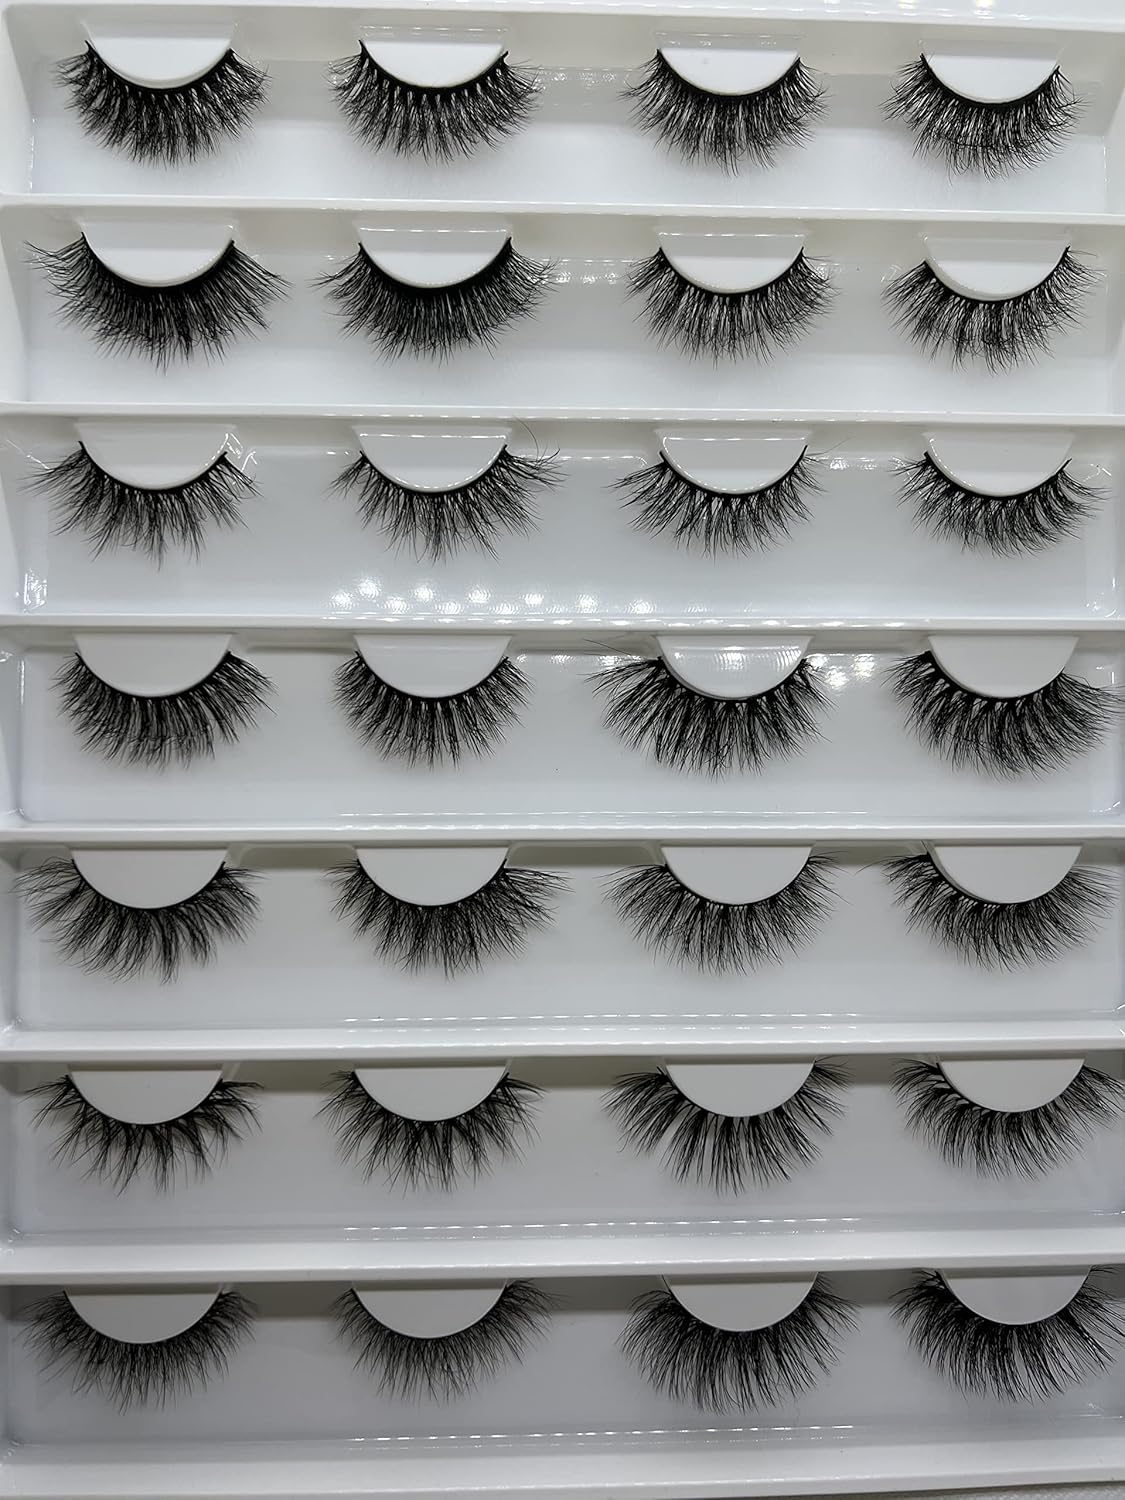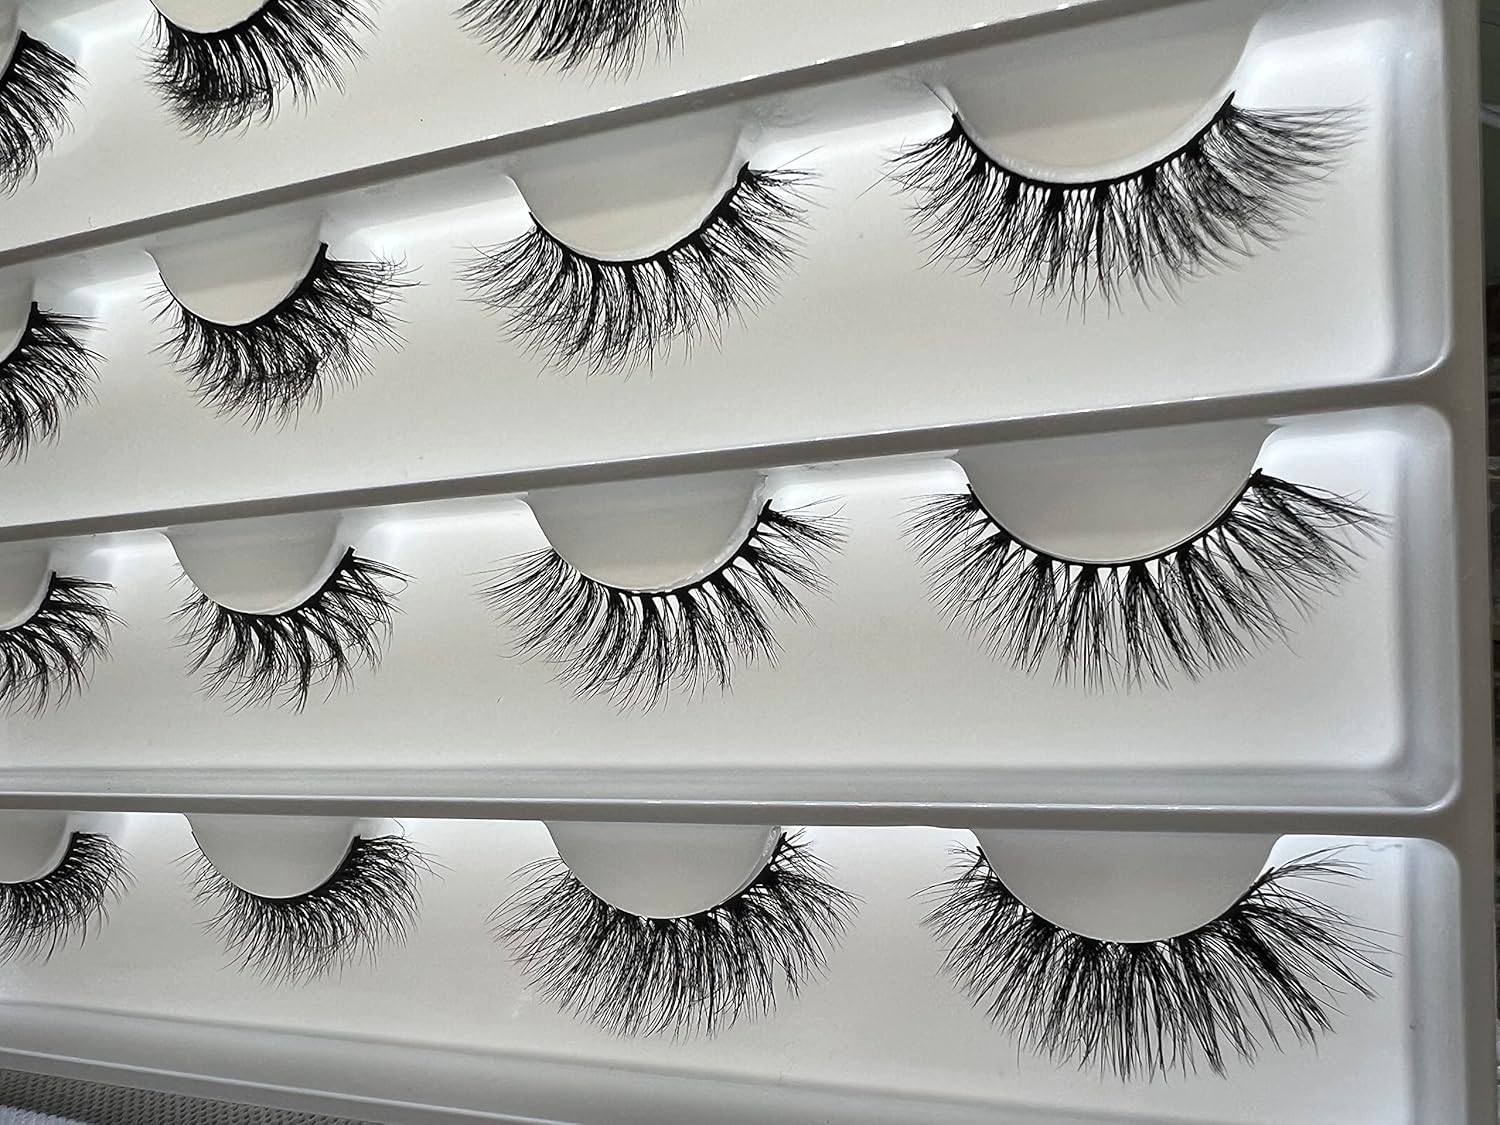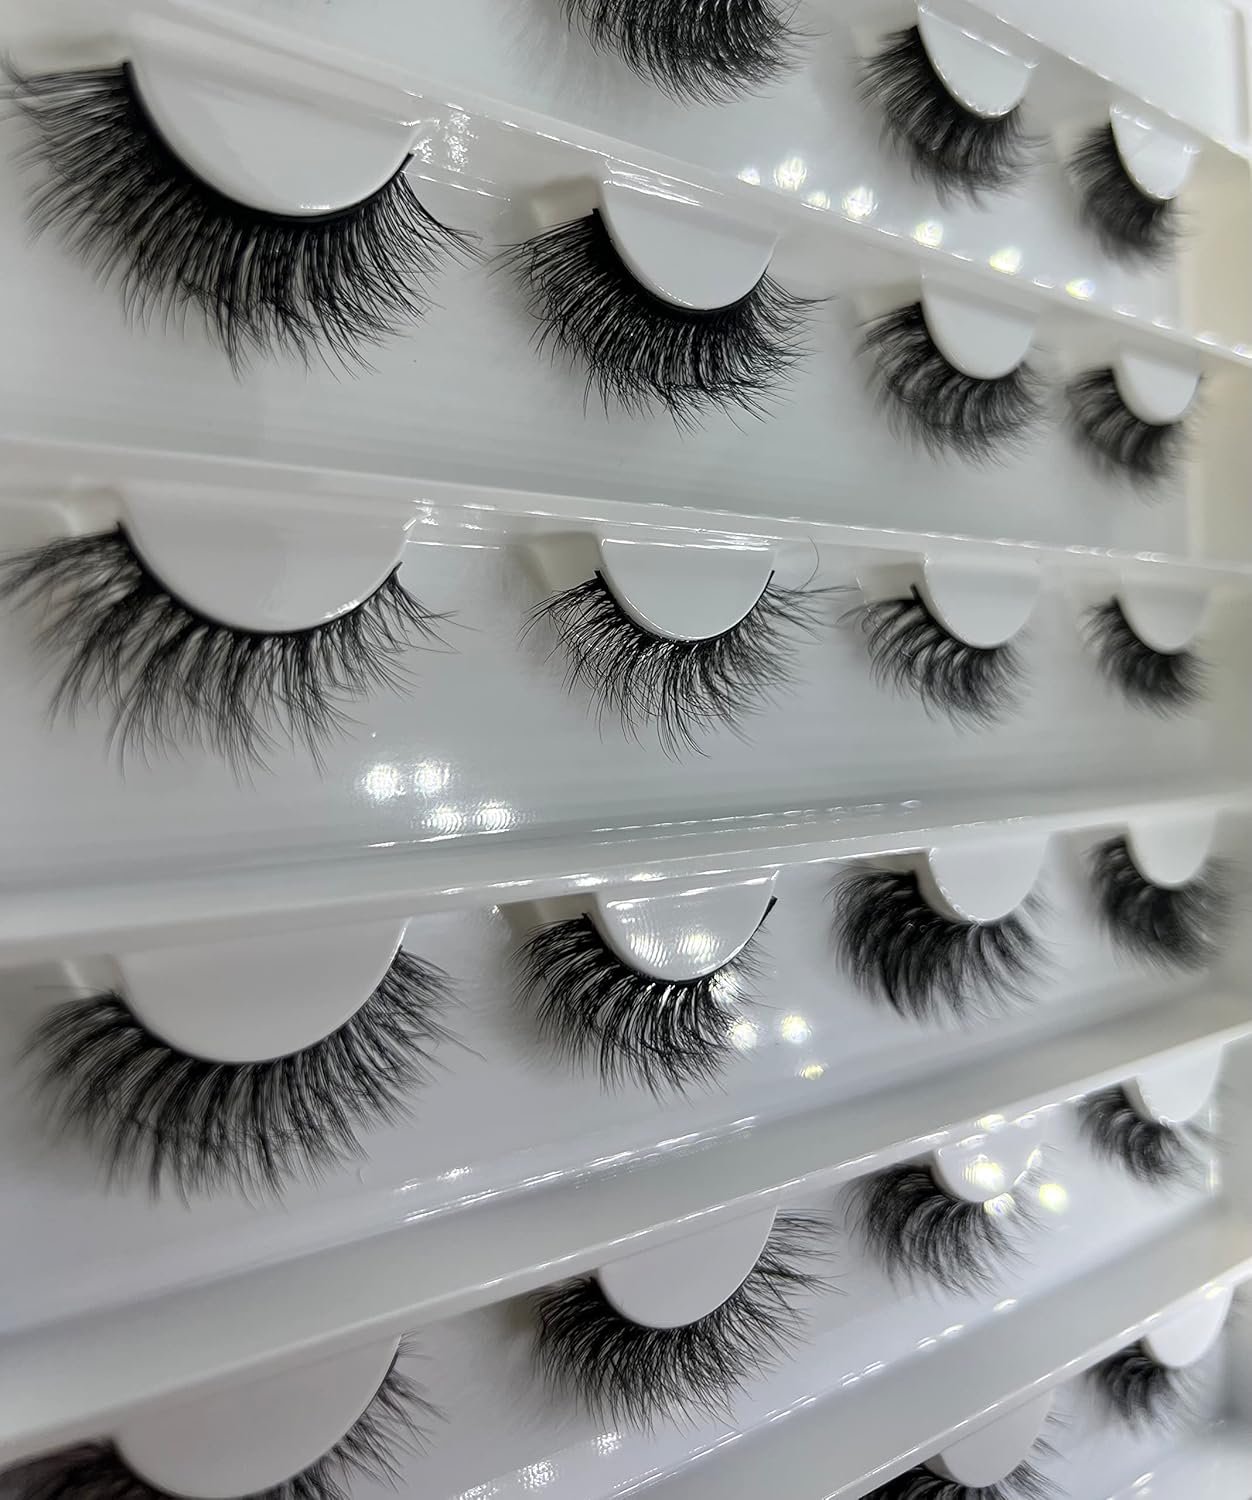
Classy Bossy Lashes 14 different pairs of fluffy natural to dramatic faux mink eyelashes with lengths from 9mm to 20mm and reusable up to 15 times
Category: All Beauty
My name is Lourdes Elias I am the founder of ClassyBossyLashes-LLC . I am a small Latina owned business based in southern California. Here at ClassyBossyLashes we want to make each person feel beautiful and confident using our products. Eyelashes make a huge difference on one’s appearance so why not give yourself a boost trying our product? Our lashes are 100% cruelty free and vegan friendly. They are both lightweight and soft, while still adding volume to your eyes. There are 14 different style pairs to suit one’s eyes. They are durable, comfortable, and reusable up to 15 times with proper care. They are good for everyday wear, working out, going out, or staying home. Give us a try, and do not hesitate in reaching out for any questions or concerns.
Features: High quality handmade faux mink, cruelty free, vegan friendly lashes. We strive to make good quality lashes and as close looking to mink lashes while not touching or harming any furry friends. | They are soft and fluffy 3D lashes with 14 different style pairs in each box because we know how hard it is to decide on just one pair. On the brighter side they are reusable up to 15 times with proper care. | These lashes are not too long, nor to short! They can be used for your everyday wear or full glam wear. Sizes are medium length from 9mm to 20mm while still making your eyes visible and beautiful. | We ensure a flexible and comfortable lash band. With the lashes being handmade we try to ensure weightless, painless, flexible, and comfortable lash bands. They can also be cut to be adjusted to your eyes. | We are very confident in our lashes, but they are handmade so sometimes mistakes may happen as we all are human. Your satisfaction of feeling beautiful and confident is our goal! Please do not hesitate in reaching out to us if you are not satisfied with our lashes.